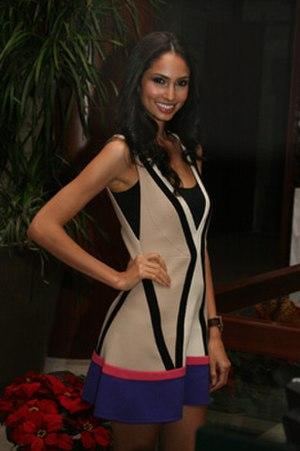
Miss Malaisie est un concours de beauté féminine, destiné aux jeunes femmes habitantes et de nationalité malaisienne.